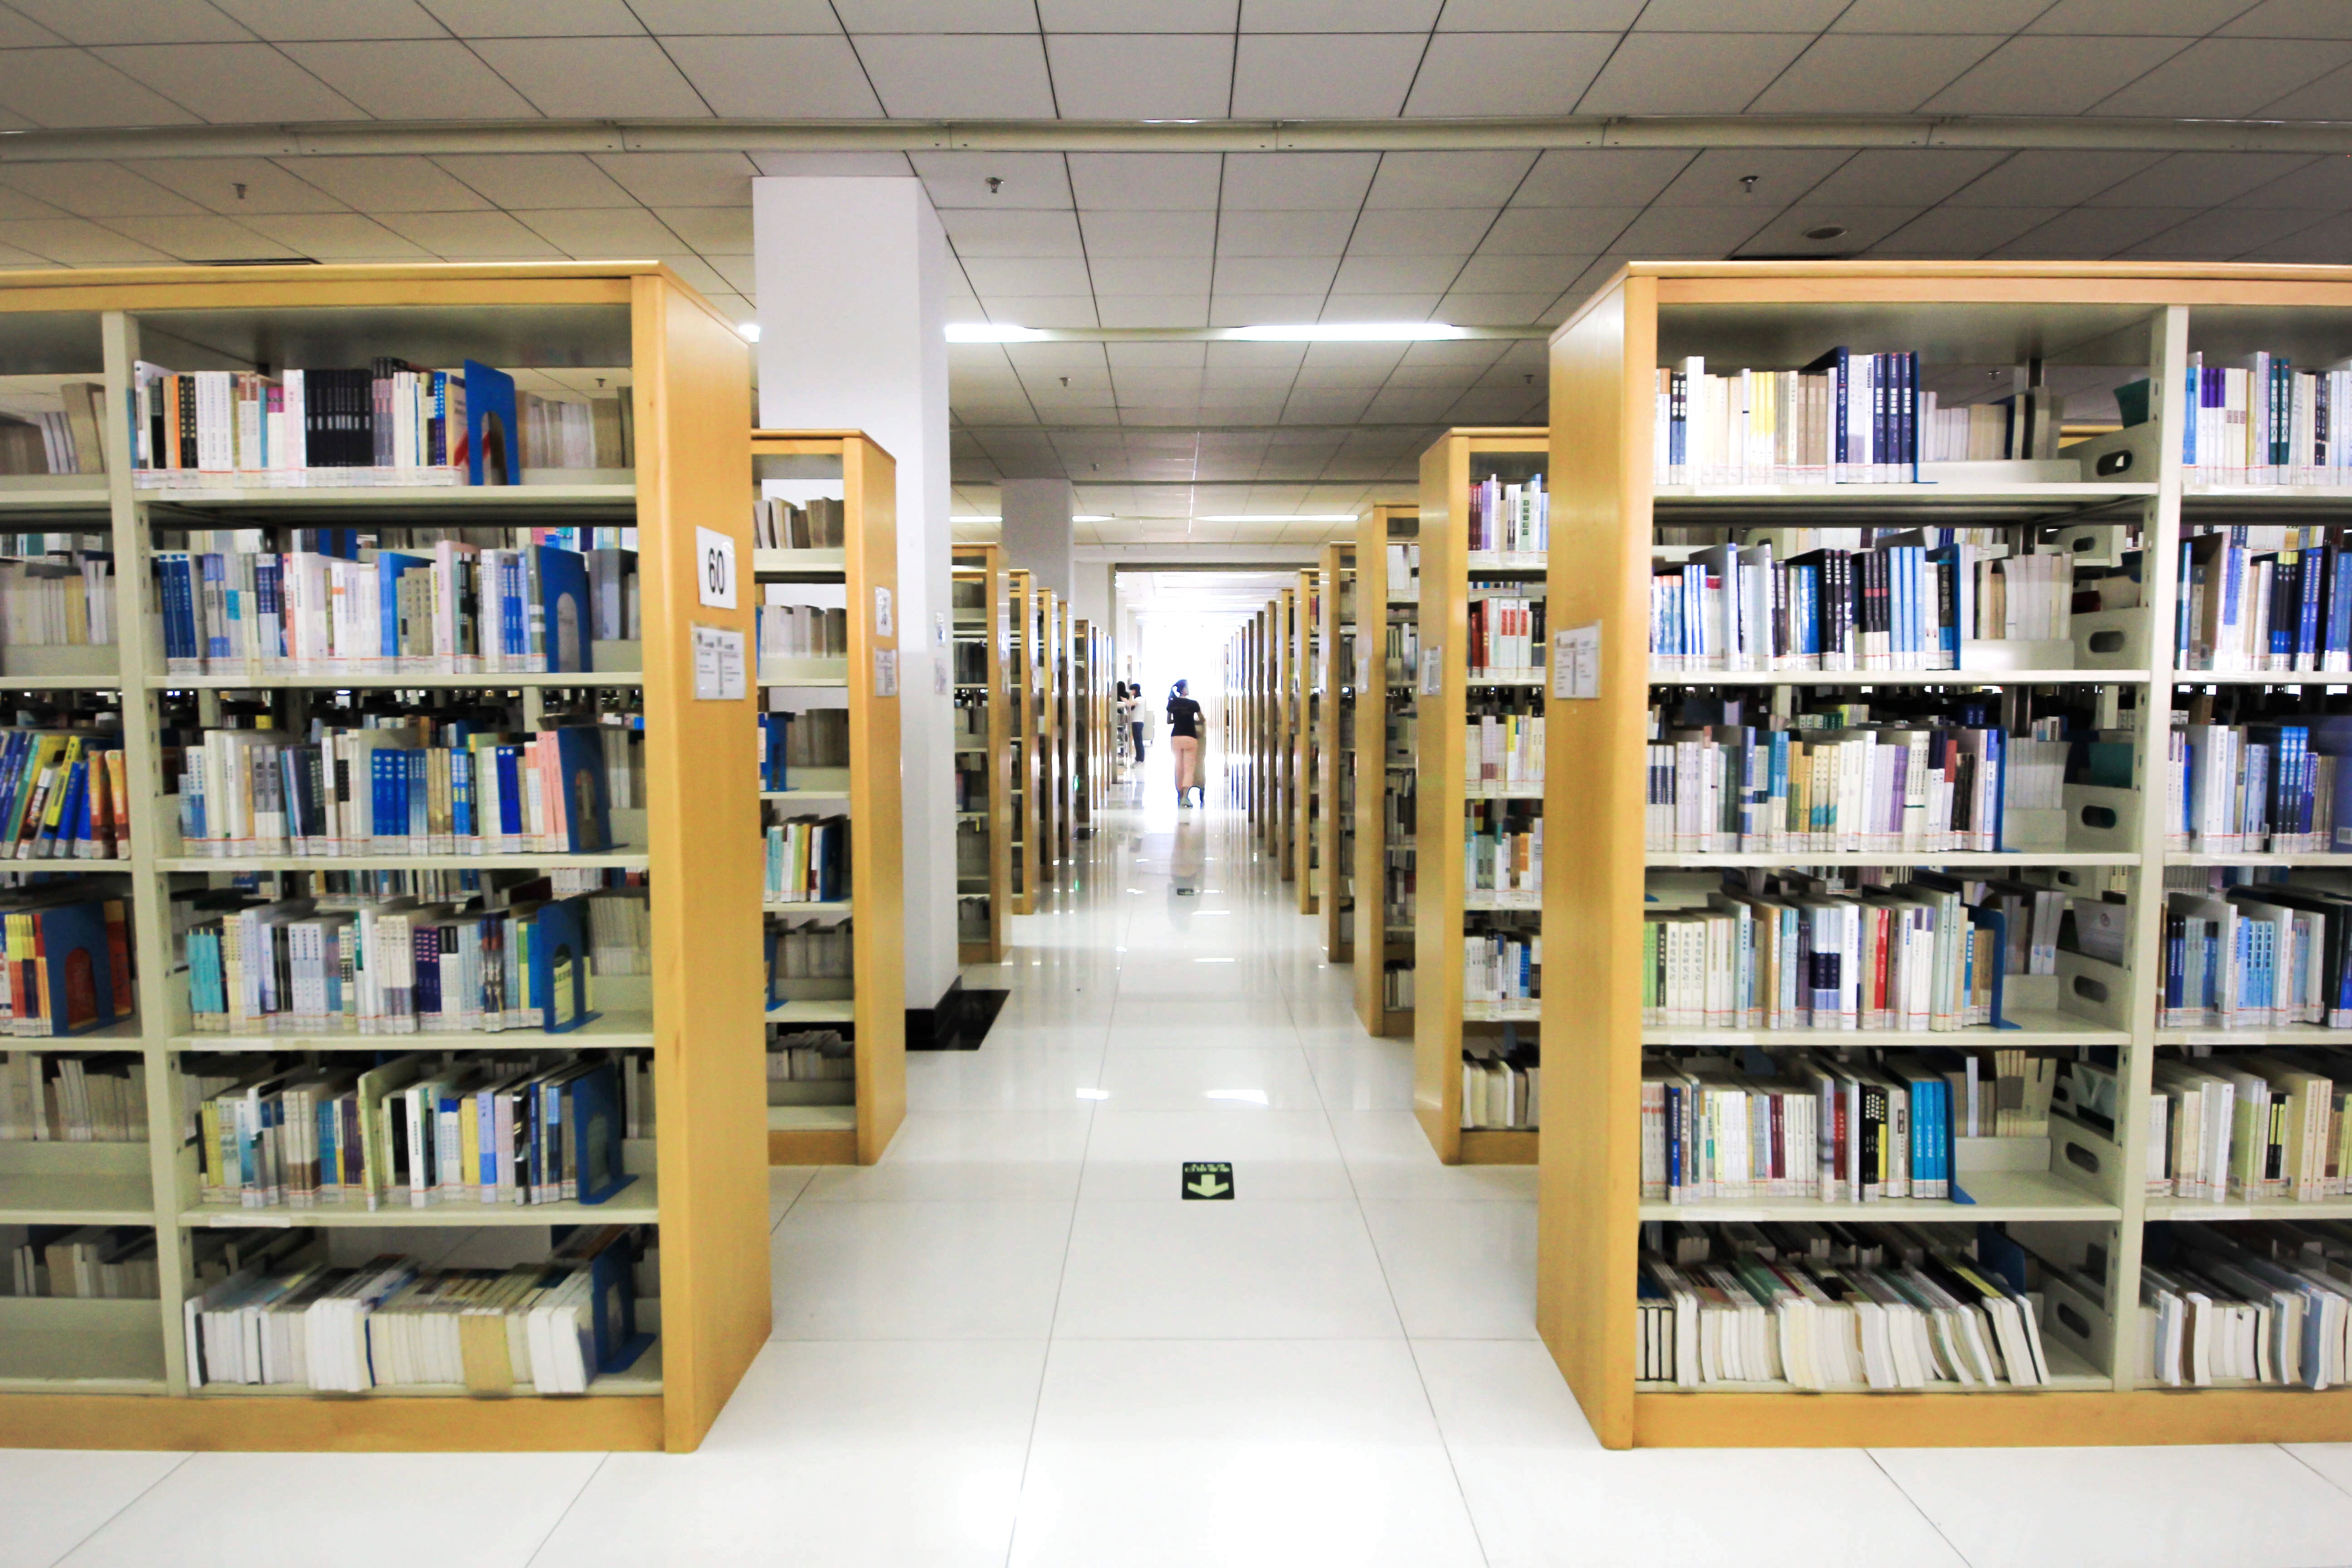
book, building, indoor, bookshelf, aisle, library, books, culture, campus, teacher, retail, humanities, knowledge, public library, inventory, bookselling